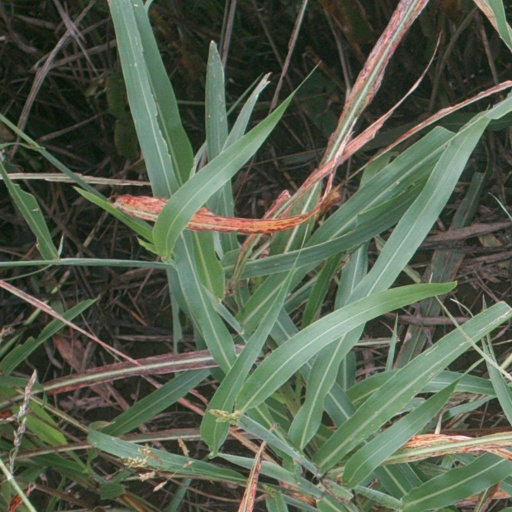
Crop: sorghum